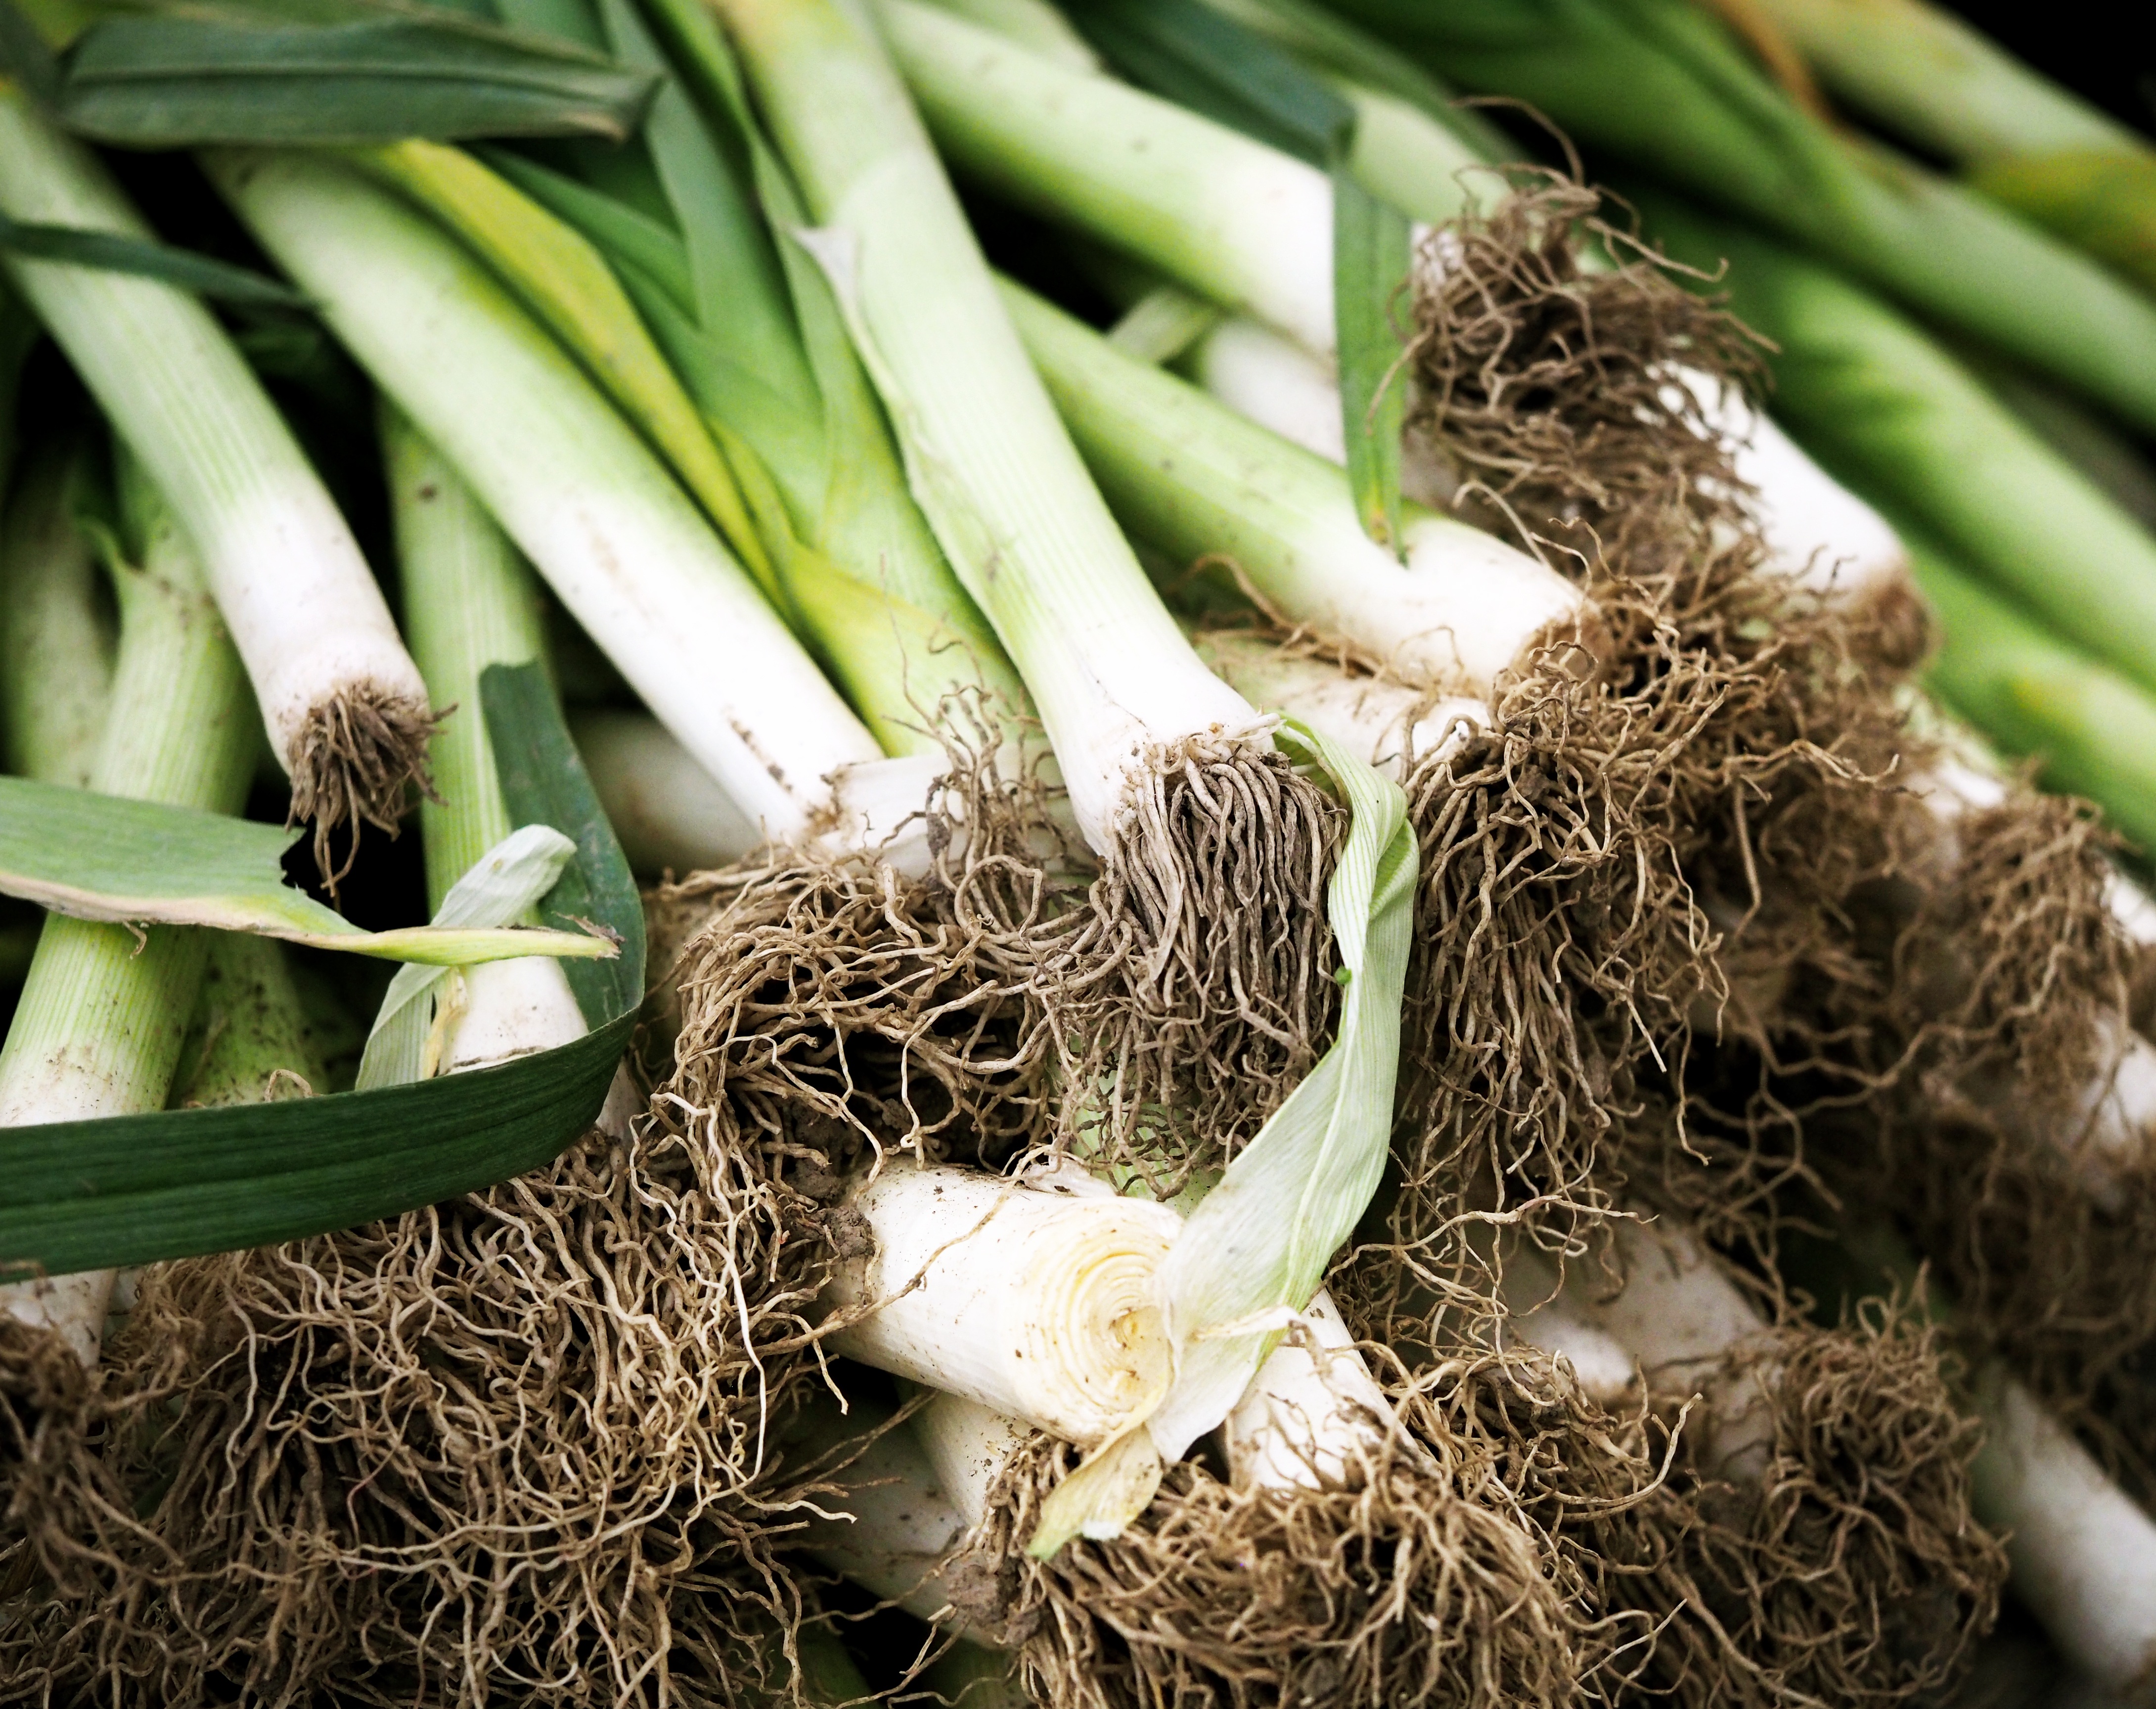
nature, plant, white, ripe, food, green, harvest, cooking, ingredient, herb, produce, vegetable, crop, natural, fresh, agriculture, garden, healthy, freshness, root, coconut, eating, nutrition, vegan, vegetarian, roots, raw, leek, leeks, diet, organic, uncooked, flowering plant, shallot, grass family, land plant, onion genus, scallion, welsh onion